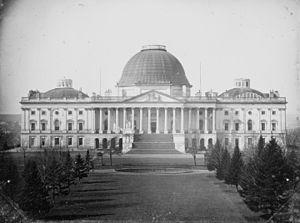
La présidence de James K. Polk débuta le 4 mars 1845, date de l'investiture de James K. Polk en tant que 11ᵉ président des États-Unis, et prit fin le 4 mars 1849. Membre du Parti démocrate, Polk entra en fonction après avoir remporté l'élection présidentielle de 1844 face à Henry Clay, candidat du Parti whig. Il quitta la présidence après un seul mandat, conformément à sa promesse de campagne, et le général Zachary Taylor lui succéda à la Maison-Blanche. Durant ses quatre années au pouvoir, Polk, qui avait été un proche d'Andrew Jackson, manifesta son attachement à la vision de la « démocratie jacksonienne » et au concept de destinée manifeste.